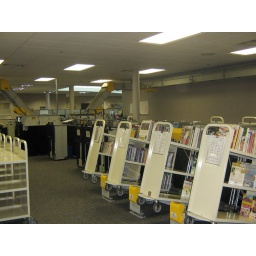
where returned books come in and are waiting to be put on shelf